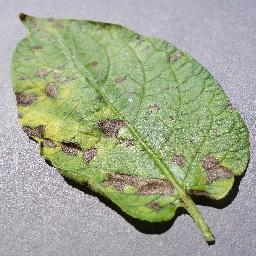
Label: Potato___Early_blight